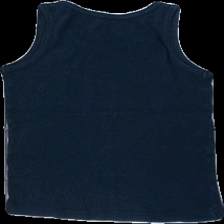
View: back
Type: Tank top
Category: Children
Brand: Not in the list
Brand text on label: lupilu
Colors: Blue
Material: 100% bomull
Cut: C-collar
Size: 110
Season: All
Stains: Minor
Damage: smuts fläck
Damage location: middle left
Damage 2: nopprigt
Damage 2 location: top center
Price range: <50
Recommended usage: Export
Description: linne
Comment: urtvättad